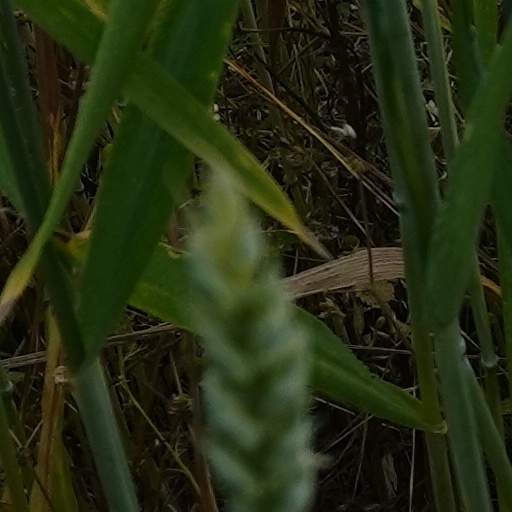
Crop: wheat